Describe the emotion expressed in this image:  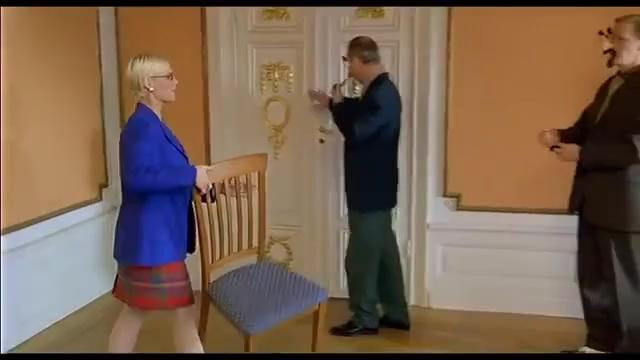
This person displays Pain, valence and arousal with moderate intensity.